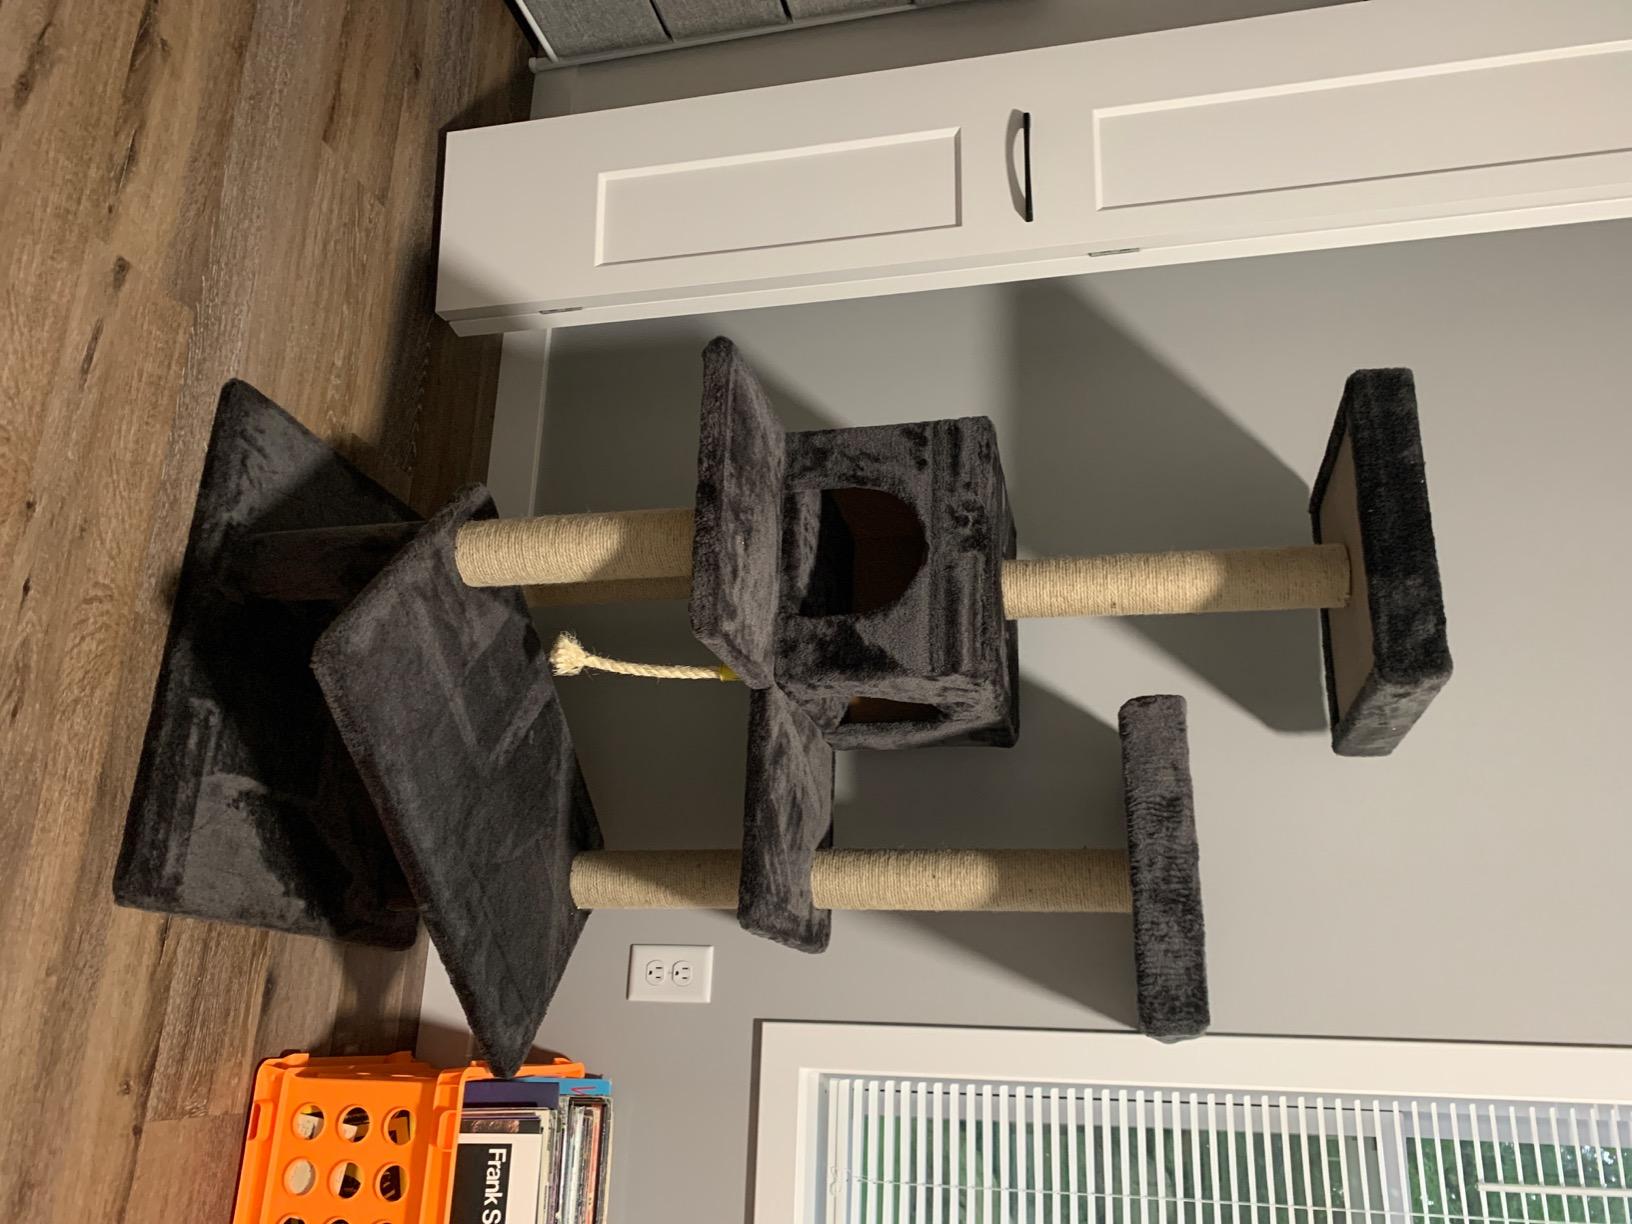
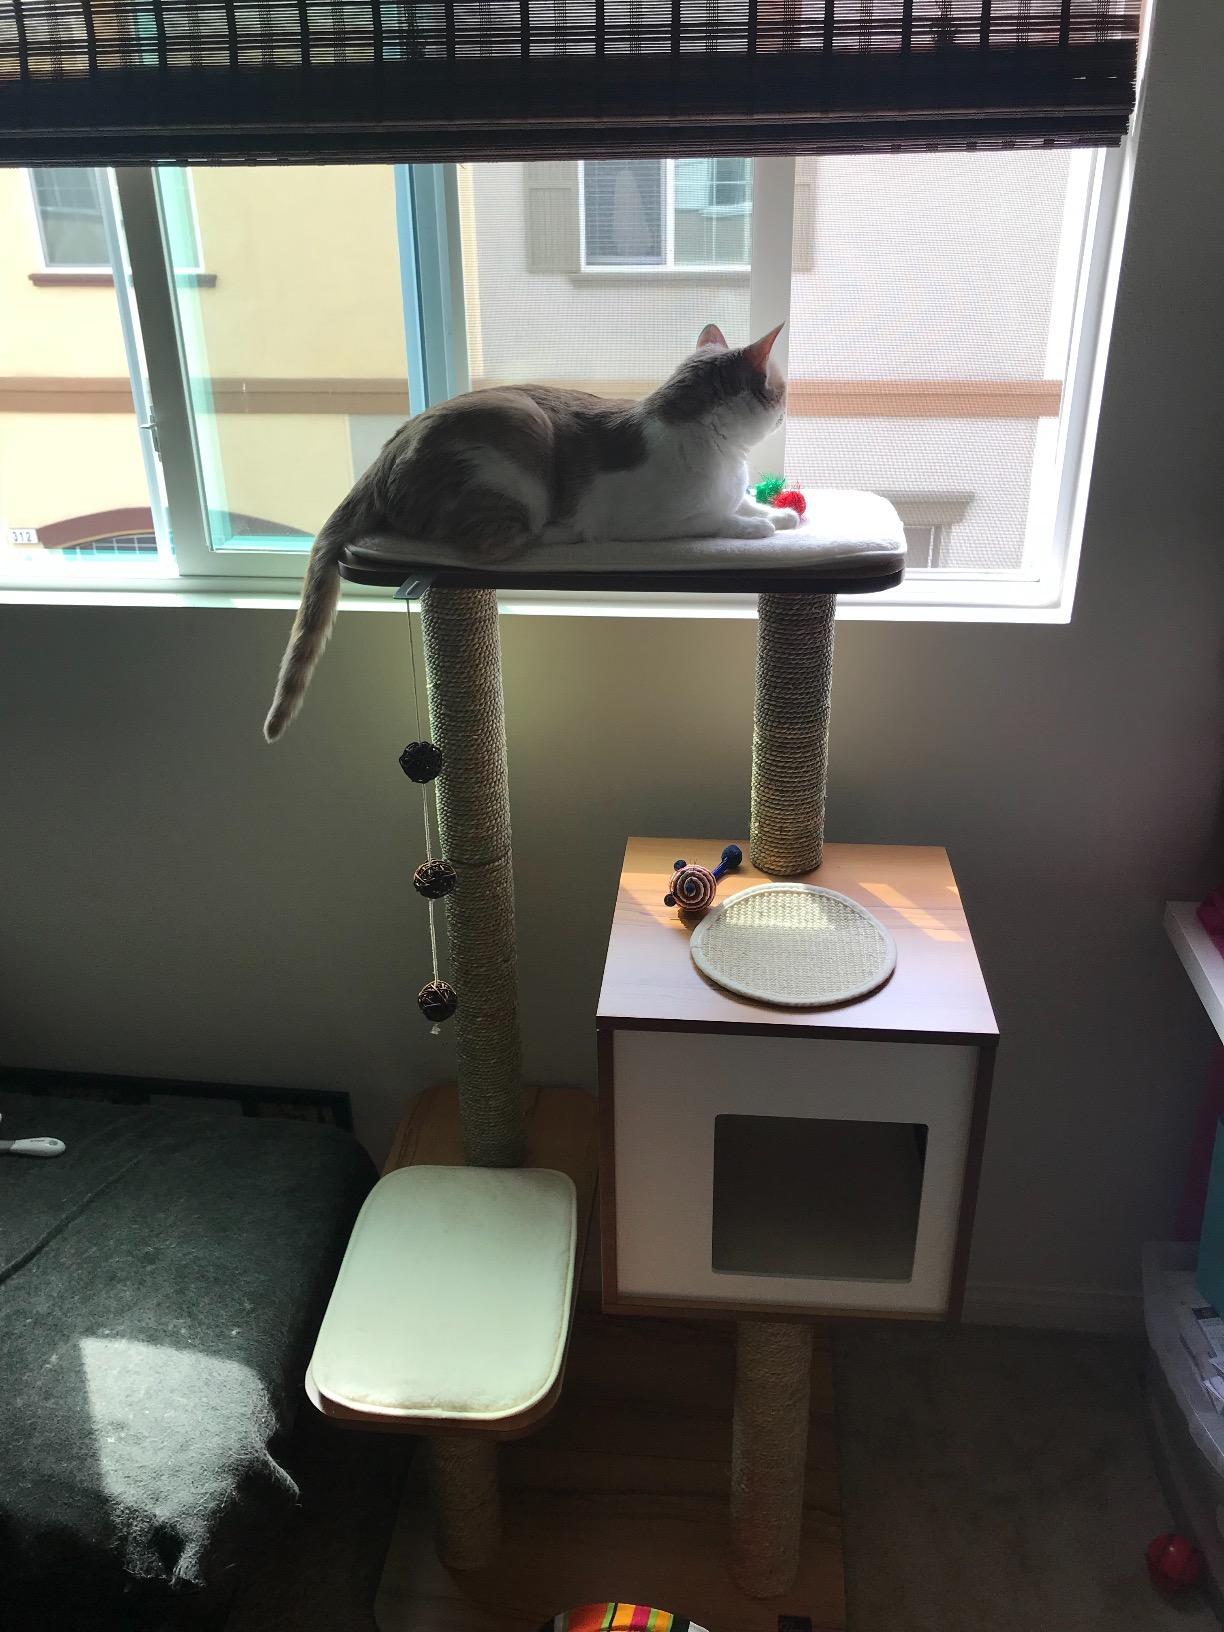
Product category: items_cat tree
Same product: no